Creole music

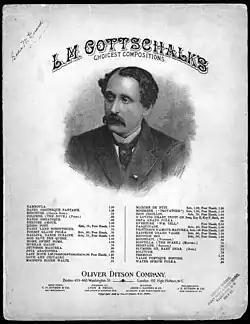
Louis Moreau Gottschalk pictured on an 1864 publication

Perone's bio-bibliography lists hundreds of Gottschalk's compositions. Among them are three solo piano works based on Creole melodies: